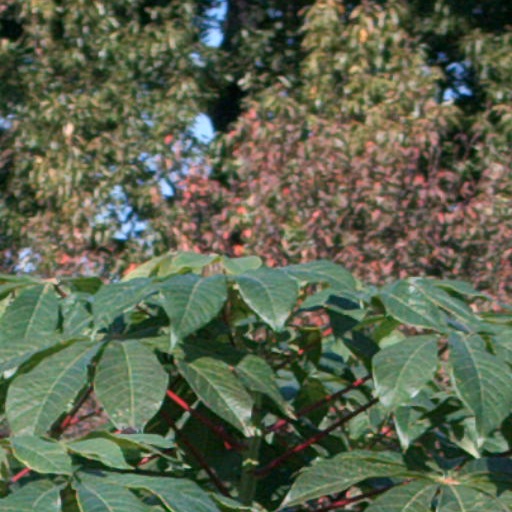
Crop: cassava